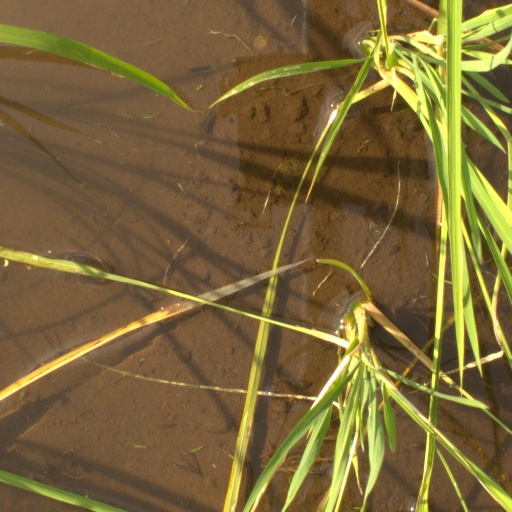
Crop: rice